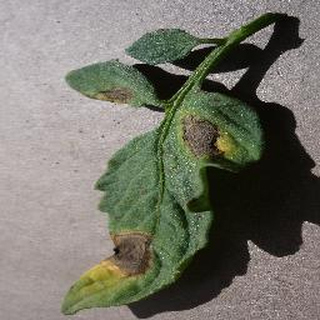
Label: tomato_early_blight